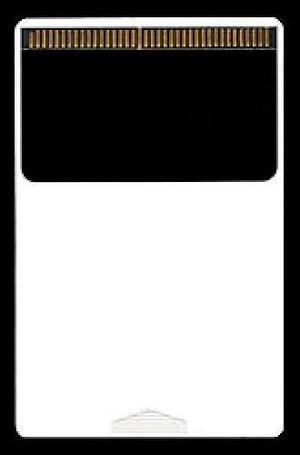
HuCard est un format de carte mémoire développé par Hudson Soft à la fin des années 1980 et utilisé comme support pour les jeux vidéo des consoles de la gamme PC-Engine de NEC Corporation. Le circuit intégré miniaturisé permet des dimensions nettement plus compactes que les formats de cartouches utilisés chez les marques concurrentes à la même époque, ce qui fut mis en avant comme argument marketing.